United States Navy

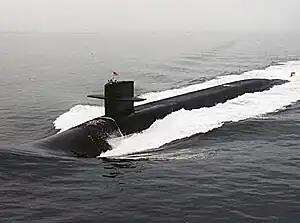
, an ballistic missile submarine

Guam, an island strategically located in the Western Pacific Ocean, maintains a sizable U.S. Navy presence, including NB Guam. The westernmost U.S. territory, it contains a natural Deepwater harbor capable of harboring aircraft carriers in emergencies. Its naval air station was deactivated in 1995 and its flight activities transferred to nearby Andersen Air Force Base.